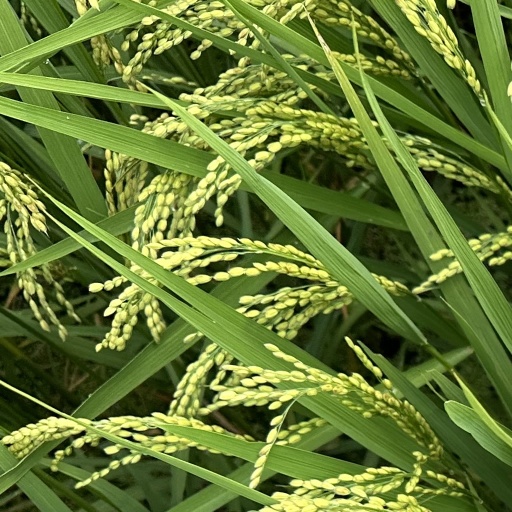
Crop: rice